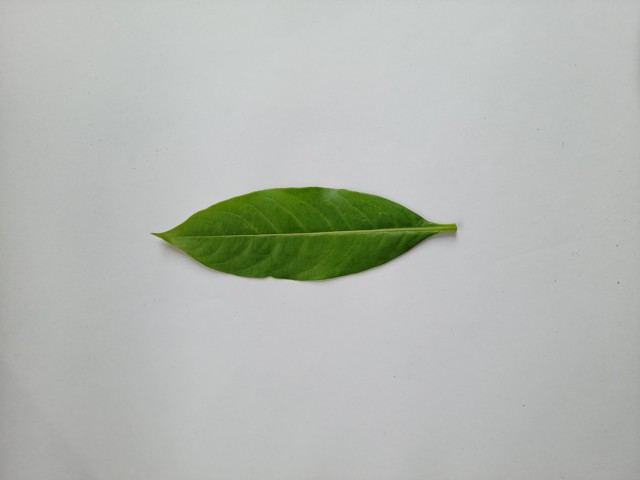
Plant: sarpagandha